Barney Barton

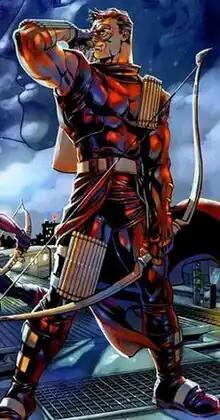
Barney Barton / Trickshot. Artwork from "" #2 (March 2011). Art by Paco Diaz.

Charles Bernard "Barney" Barton is a character appearing in American comic books published by Marvel Comics. Created by Roy Thomas and Gene Colan, the character first appeared in "The Avengers" #64 (May 1969). Barney Barton is the older brother and a recurring antagonist of superhero Clint Barton / Hawkeye.